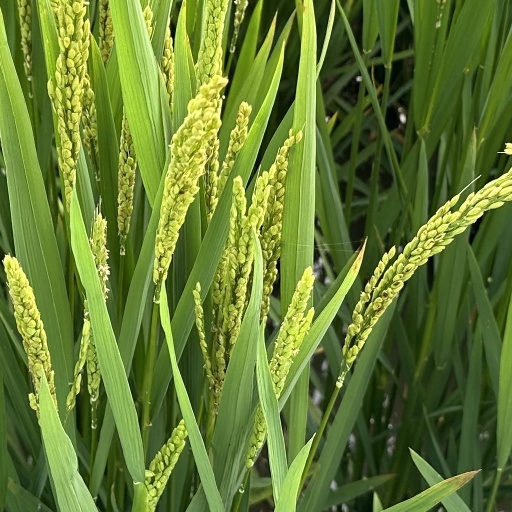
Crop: rice